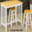
Label: table